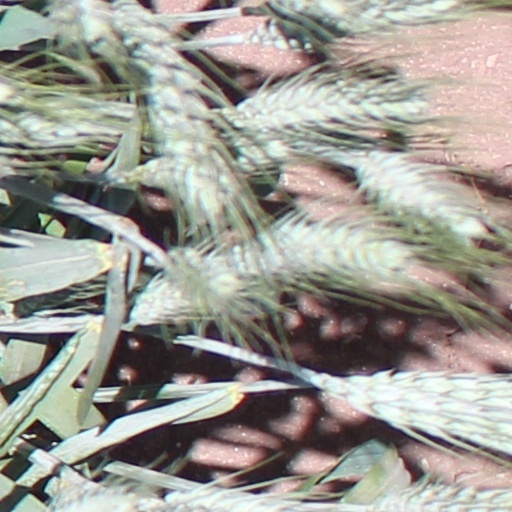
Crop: wheat